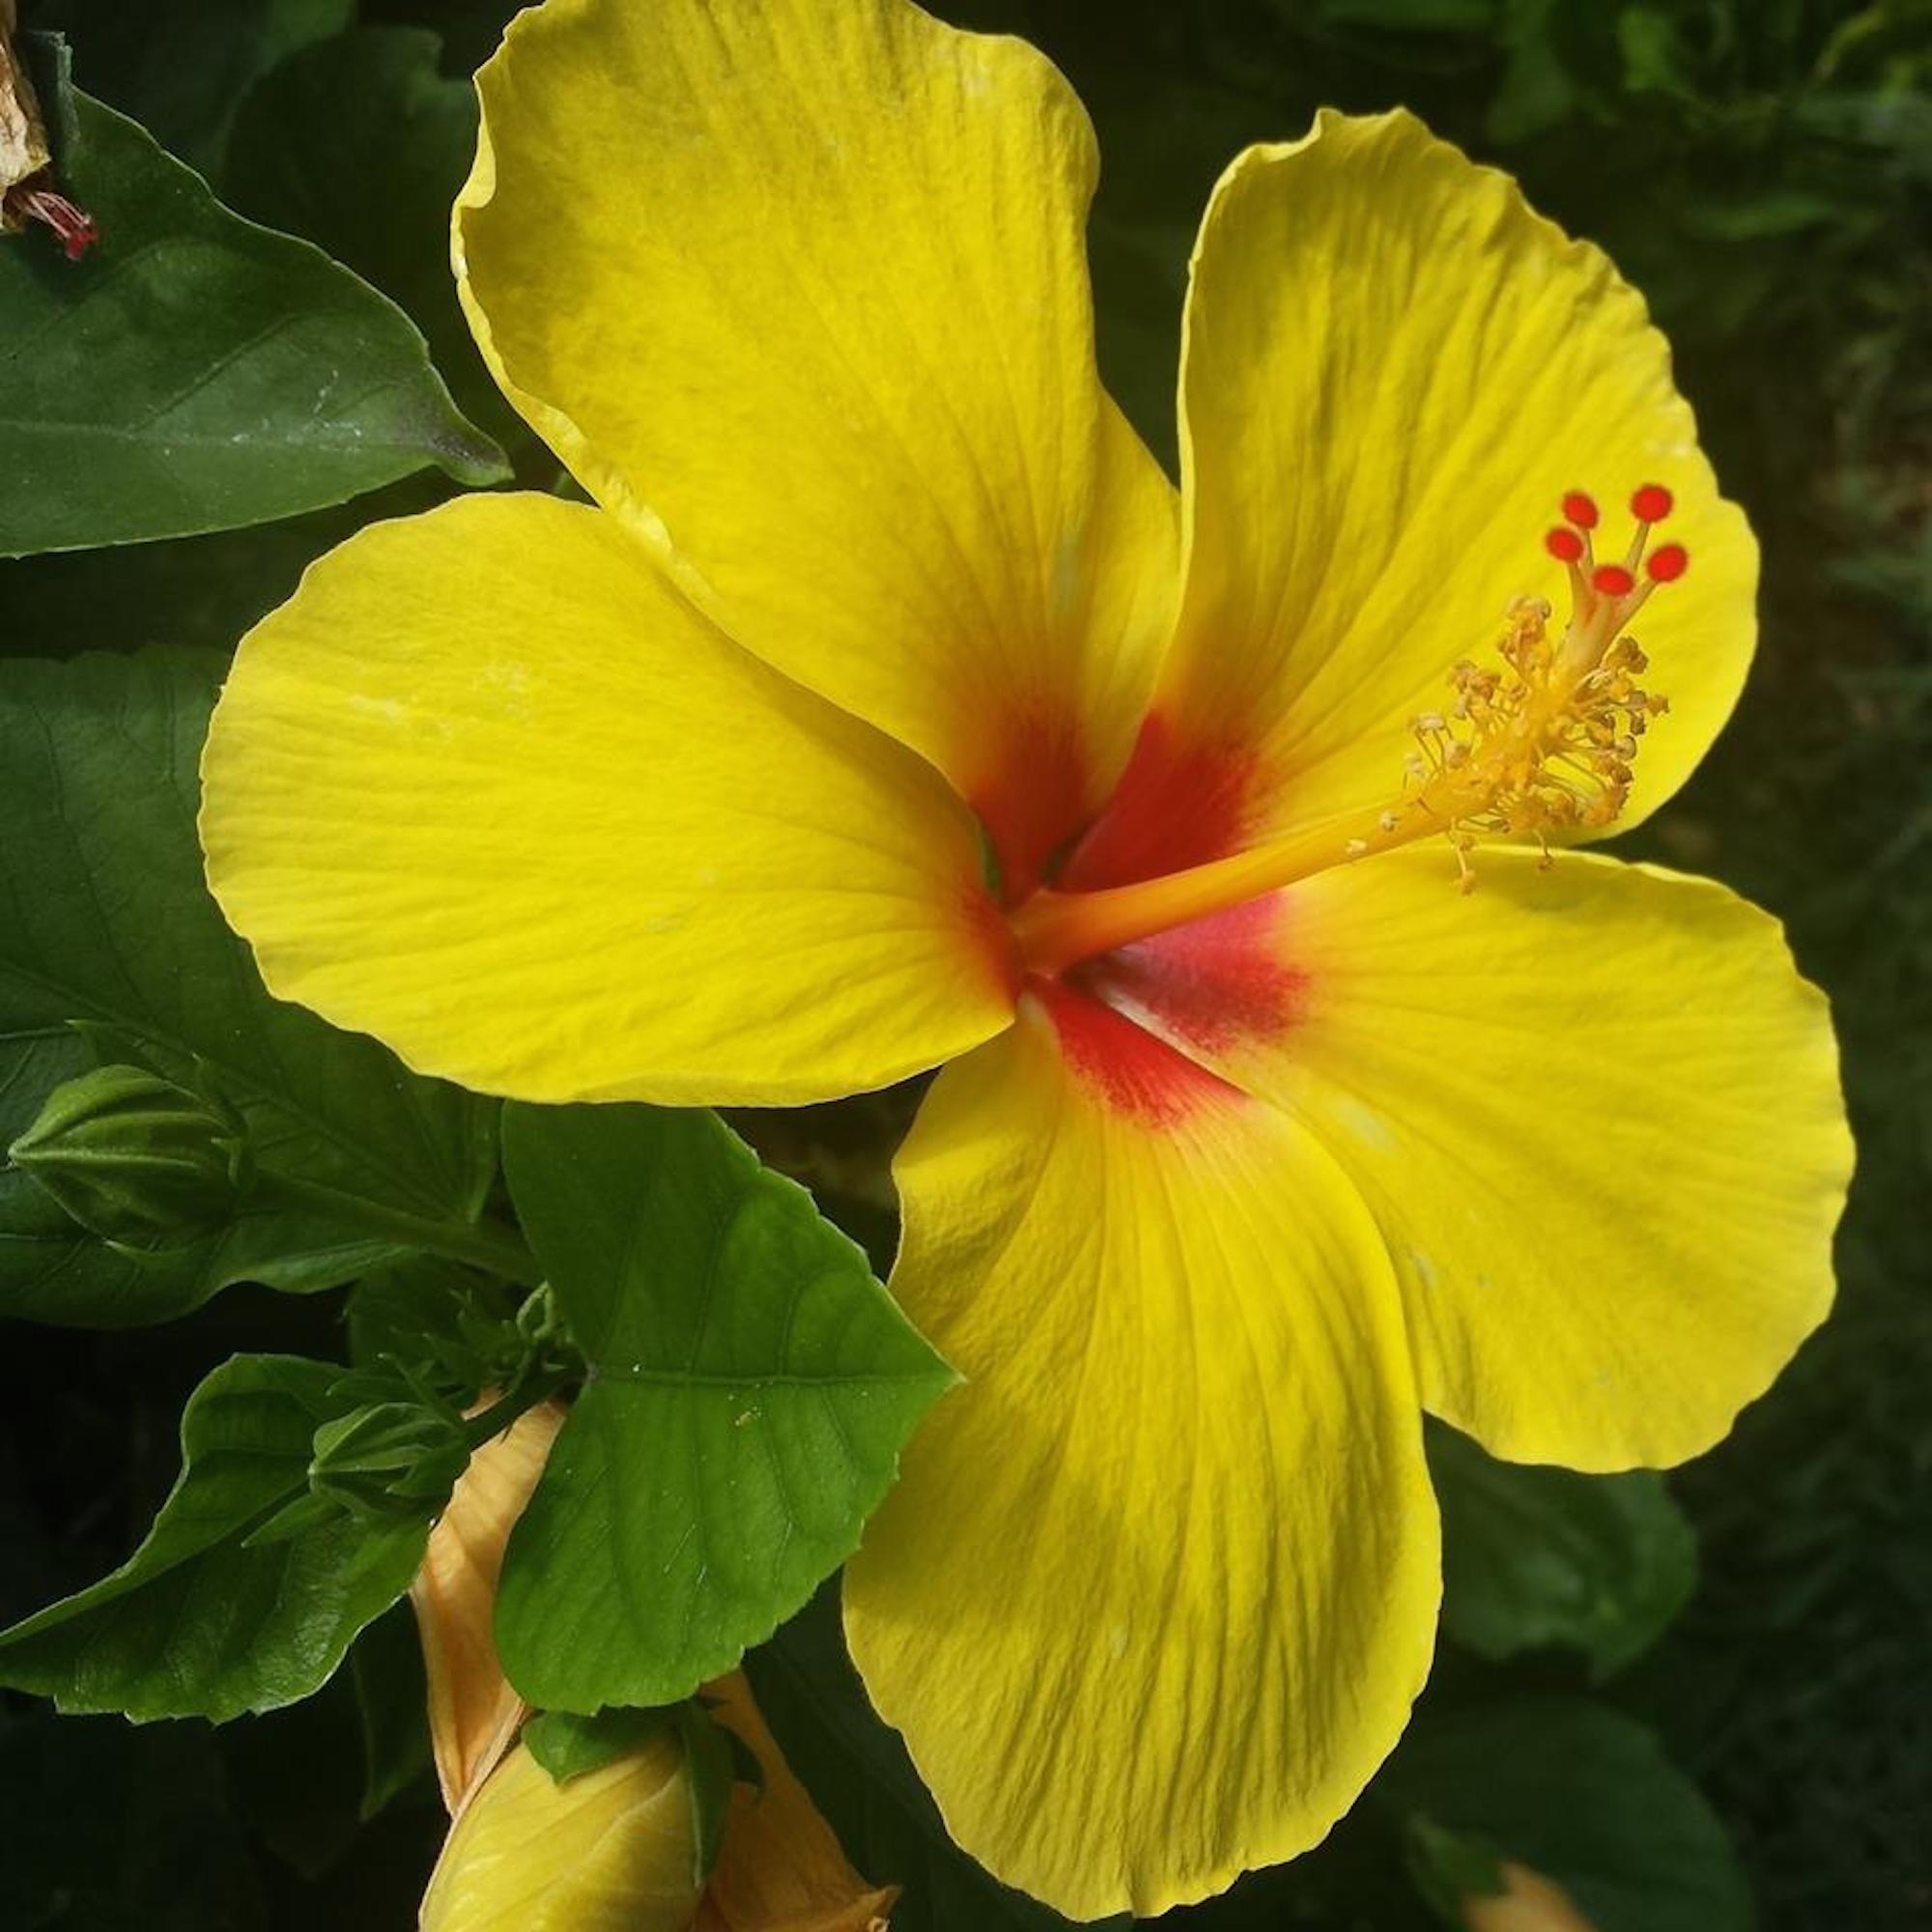
nature, blossom, plant, flower, petal, floral, botany, yellow, flora, flowers, beauty, hibiscus, evening primrose, malvales, macro photography, flowering plant, chinese hibiscus, annual plant, land plant, violet family, mallow family, large flowered evening primrose